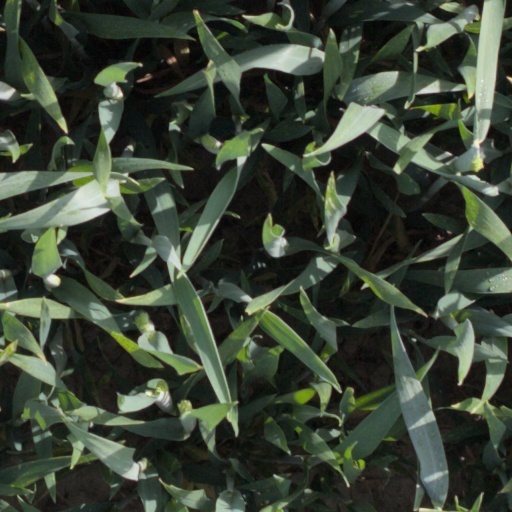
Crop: wheat